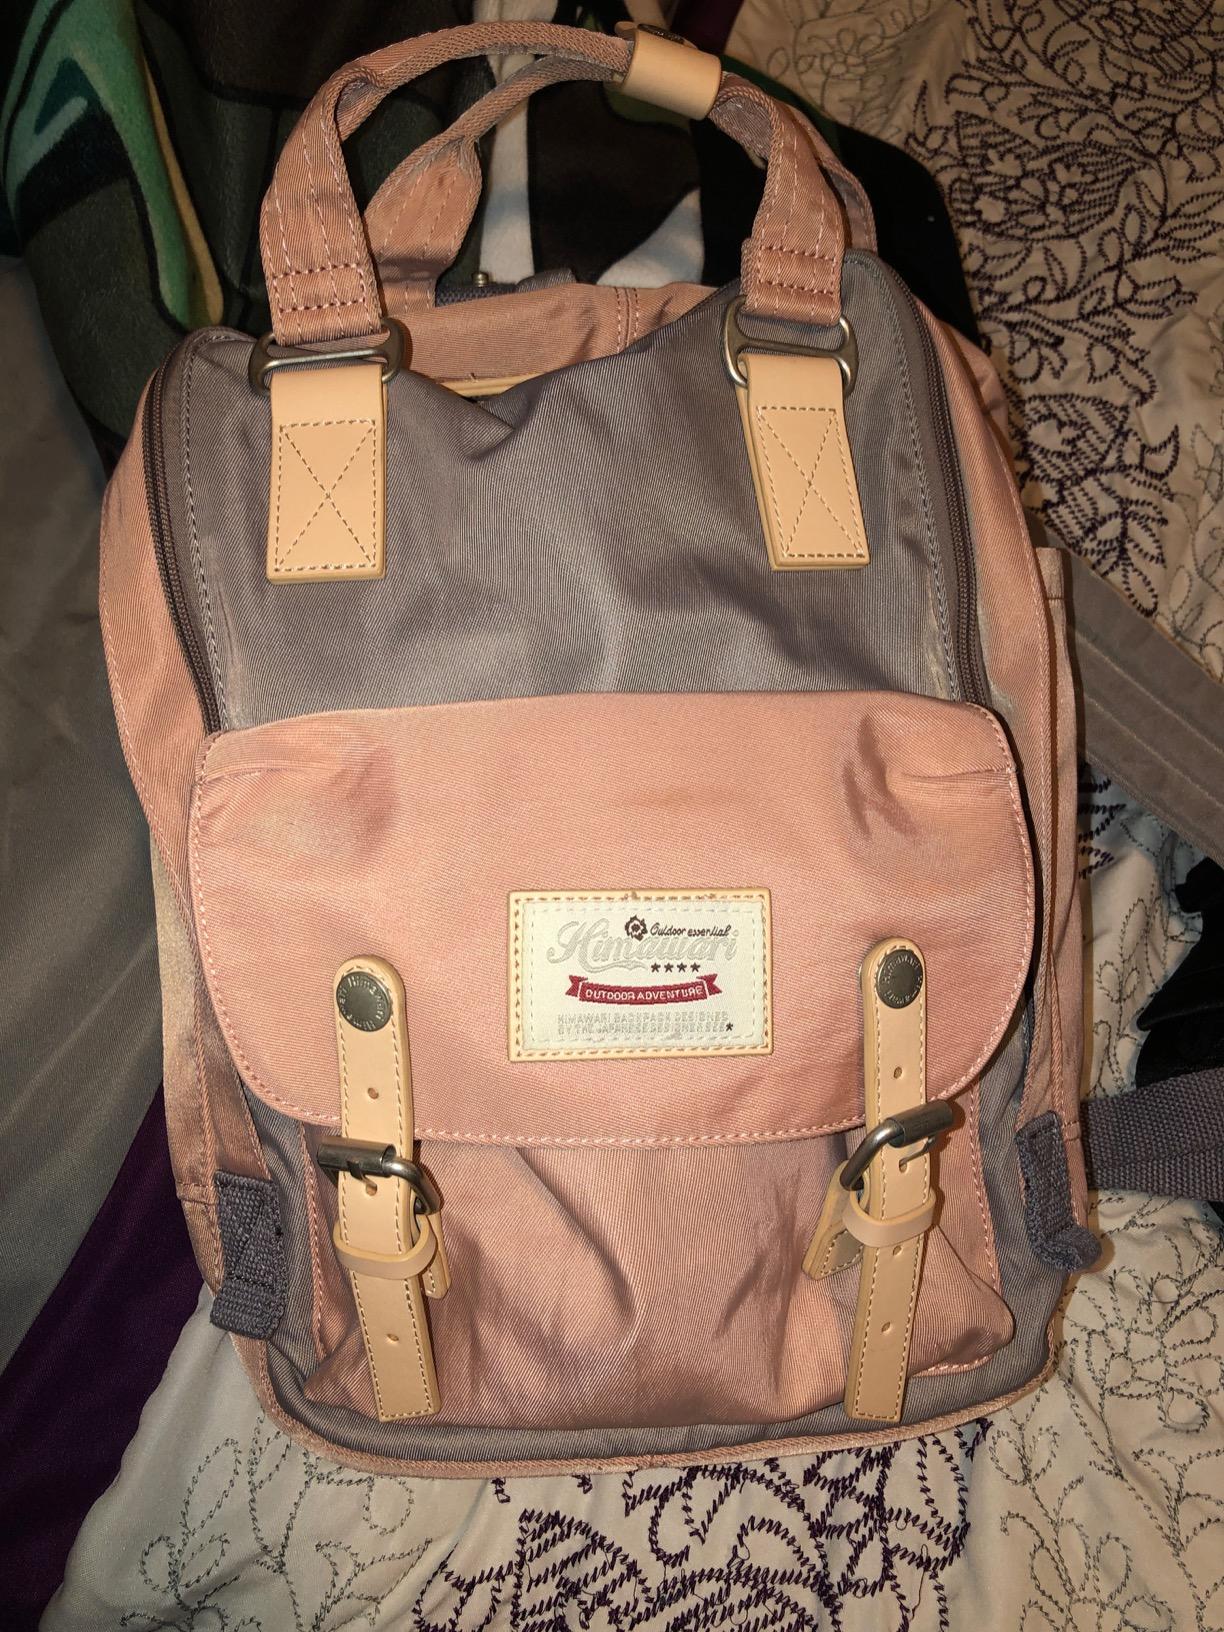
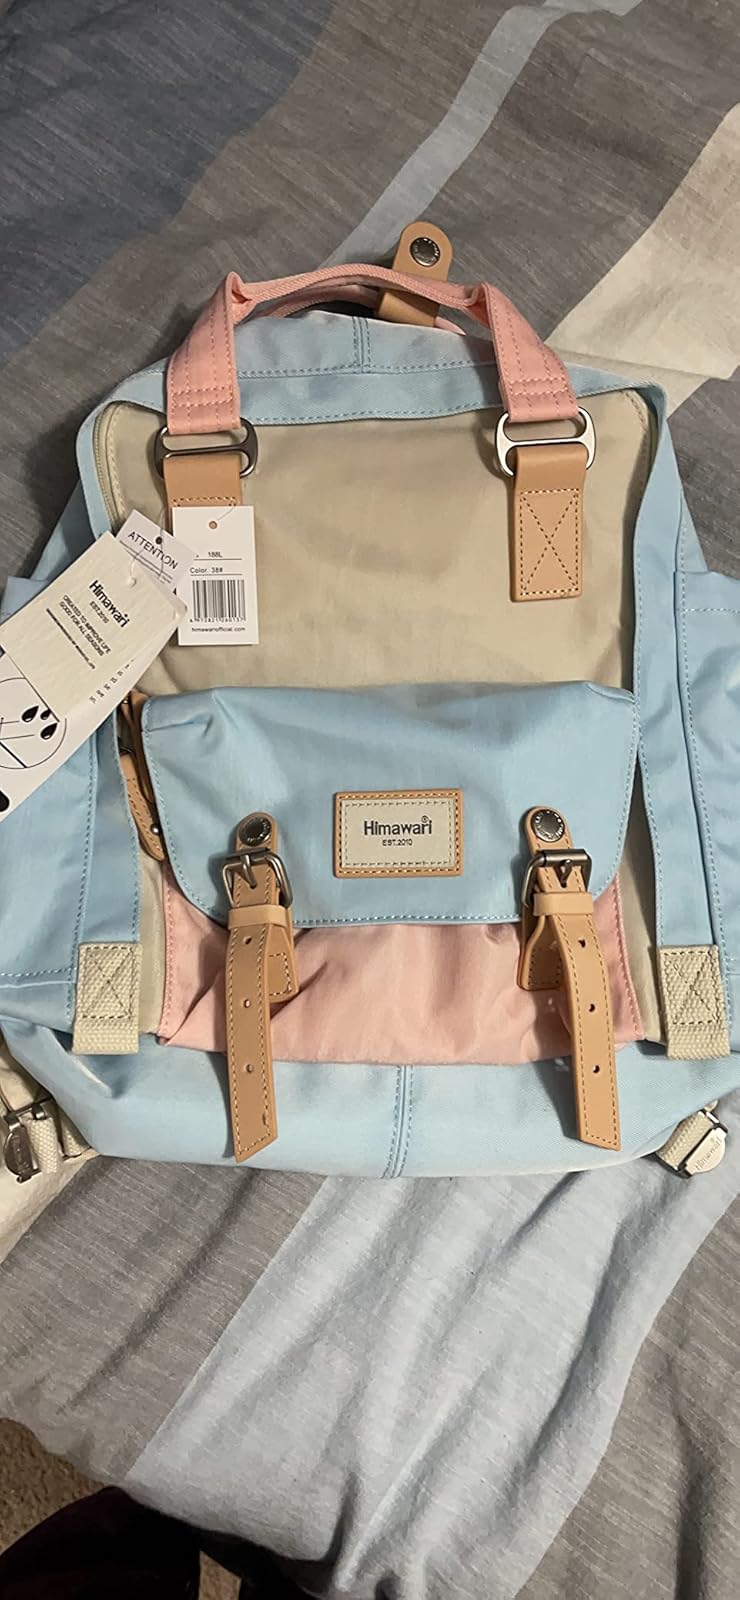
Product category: bag
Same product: no